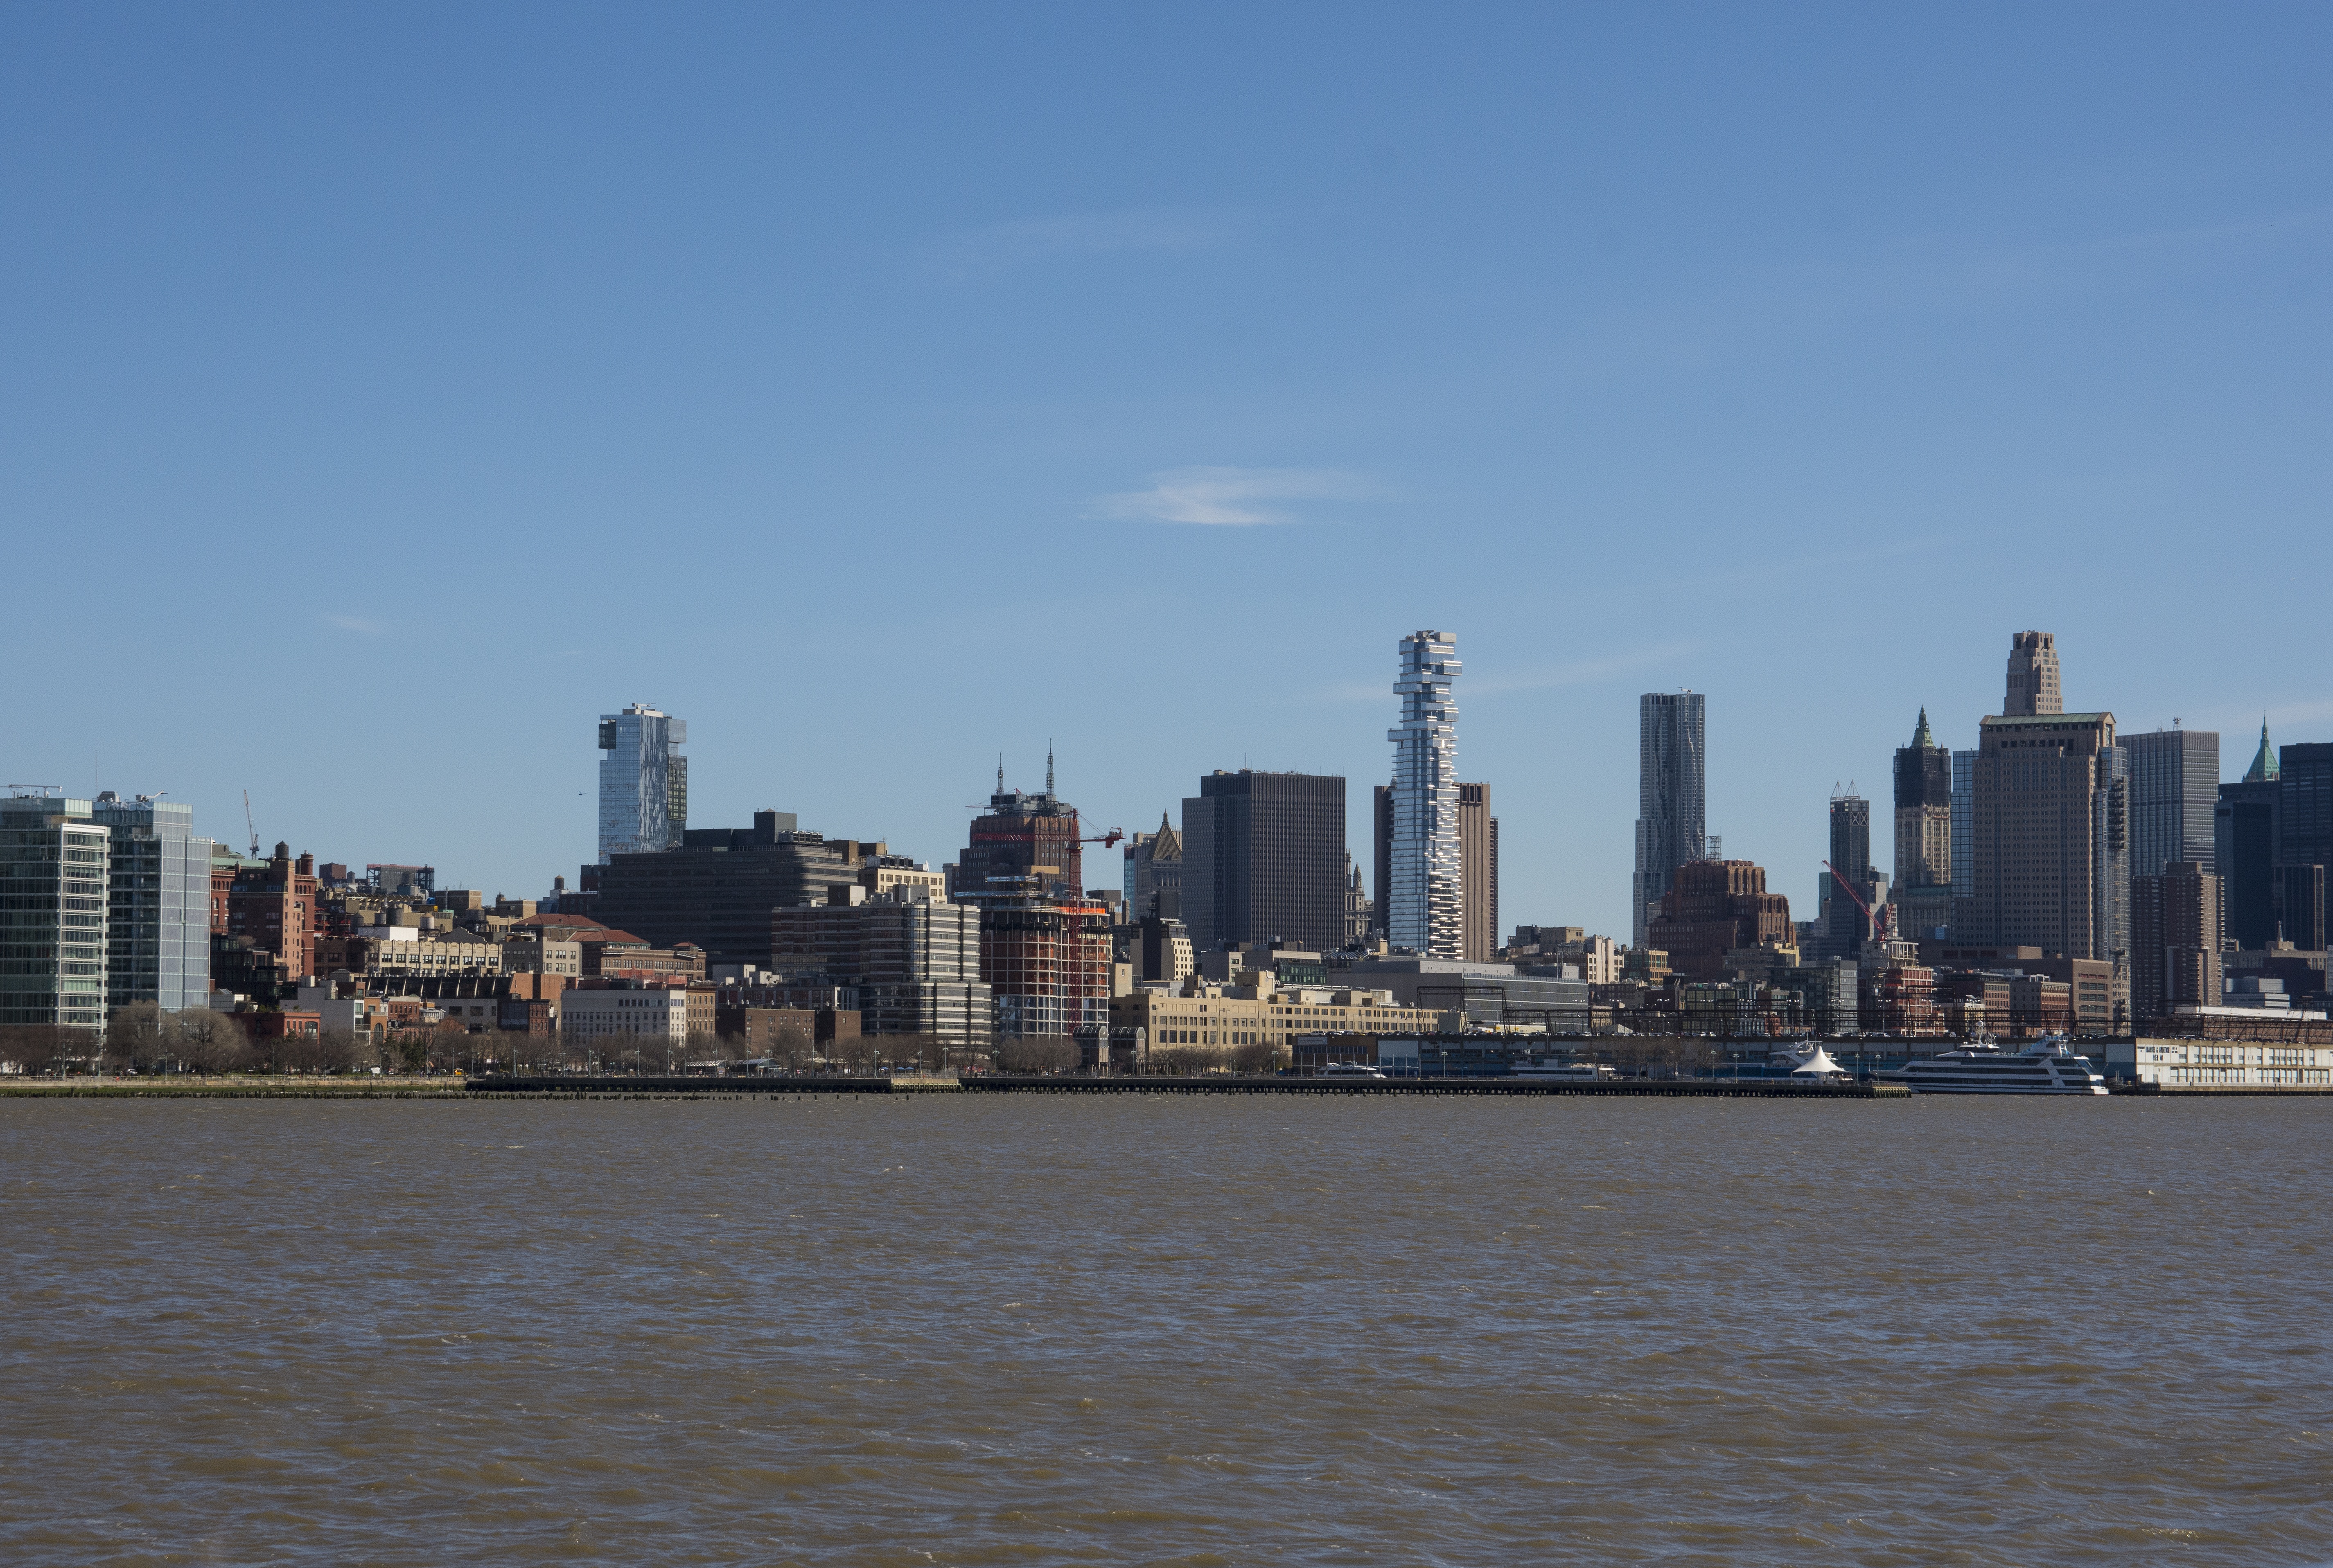
coast, water, horizon, skyline, city, skyscraper, urban, new york, river, manhattan, cityscape, panorama, downtown, dusk, bay, tower block, metropolis, urban area, geographical feature, human settlement